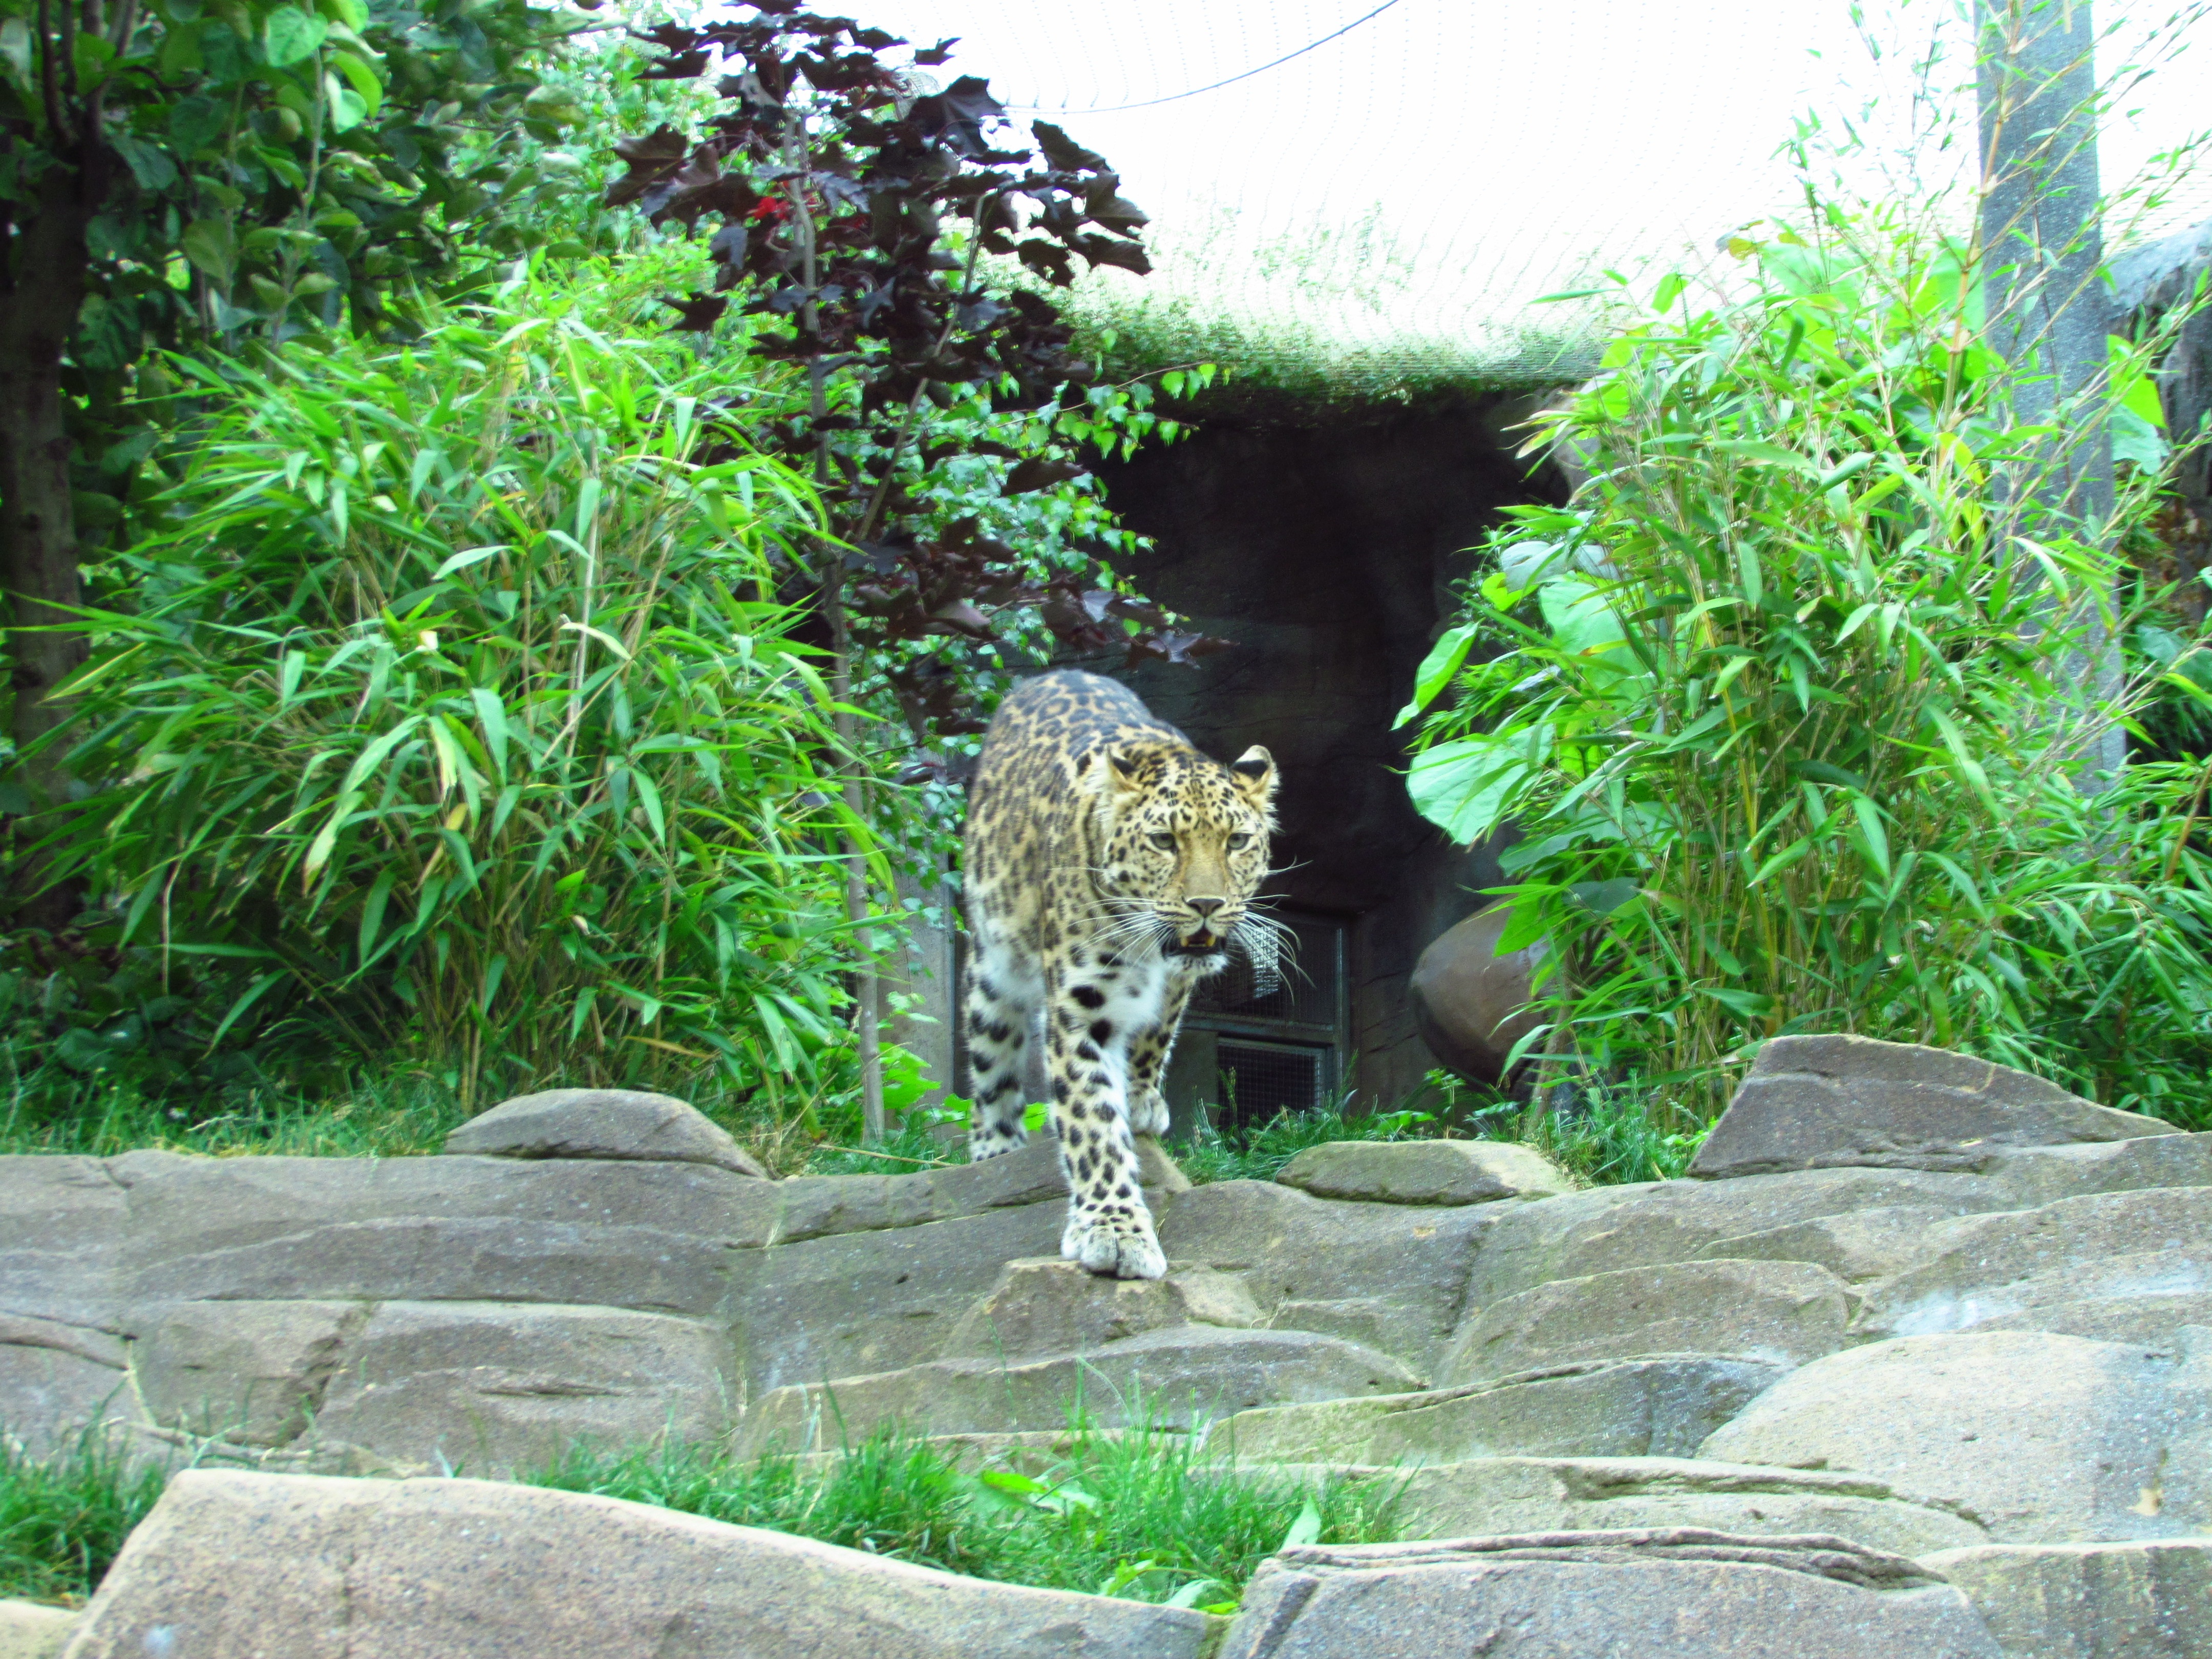
nature, animal, wildlife, zoo, fur, jungle, cat, backyard, garden, leopard, rainforest, spots, safari